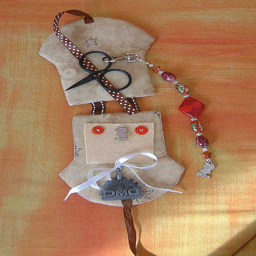
A table topped with a pair of scissors with charms hanging from it.
a small set of scissors some beads and ribbon on pink and white material
There is a craft item on a flat service.
A view of a trinket sitting on a table.
The piece of cloth are stitched together on a table.